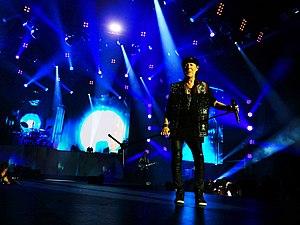
Klaus Meine (Scorpions) à Rennes en juin 2018.
Klaus Meine, né le 25 mai 1948 à Hanovre en Basse-Saxe, est le chanteur du groupe allemand de hard rock Scorpions.